Manuel Dorta-Duque

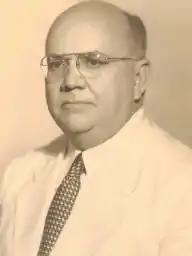
Manuel Dorta-Duque, 1940

Manuel Antonio Dorta-Duque (June 27, 1896, Matanzas – July 6, 1964, Havana) was a Cuban politician, lawyer, writer, university professor, and signator of the 1940 Constitution of Cuba. He was National Chief of the Order of Knights of Columbus and Rector of the Pontifical Academy of Social Sciences in Havana. He was named Defender of the Catholic Faith in Cuba, and on July 27, 1950 Pope Pius XII granted him the Pro-Ecclesia et Pontiff distinction for his efforts. He was a benefactor and generous donor to the Catholic Church, and helped build the Iglesia Nuestra Señora de la Candelaria, dedicated to the Virgen from the Island of Tenerife, Canary Islands, where his ancestral roots can be found. In 2008, this cathedral was named a UNESCO World Heritage site.